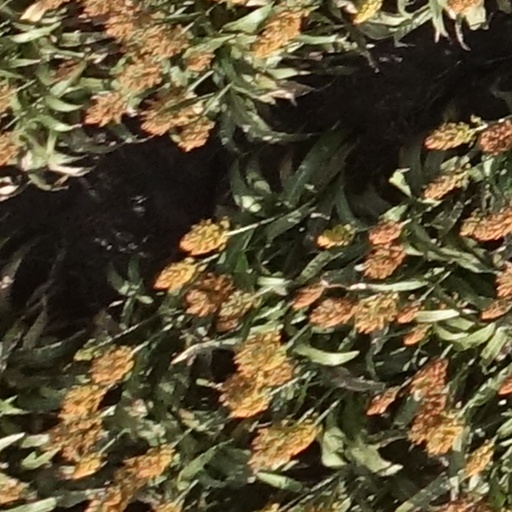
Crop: sorghum